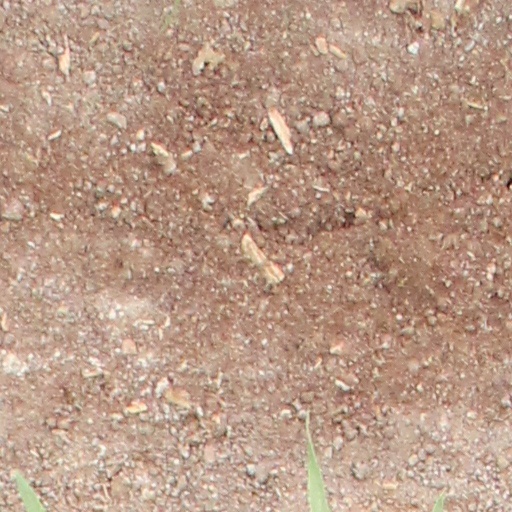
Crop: wheat